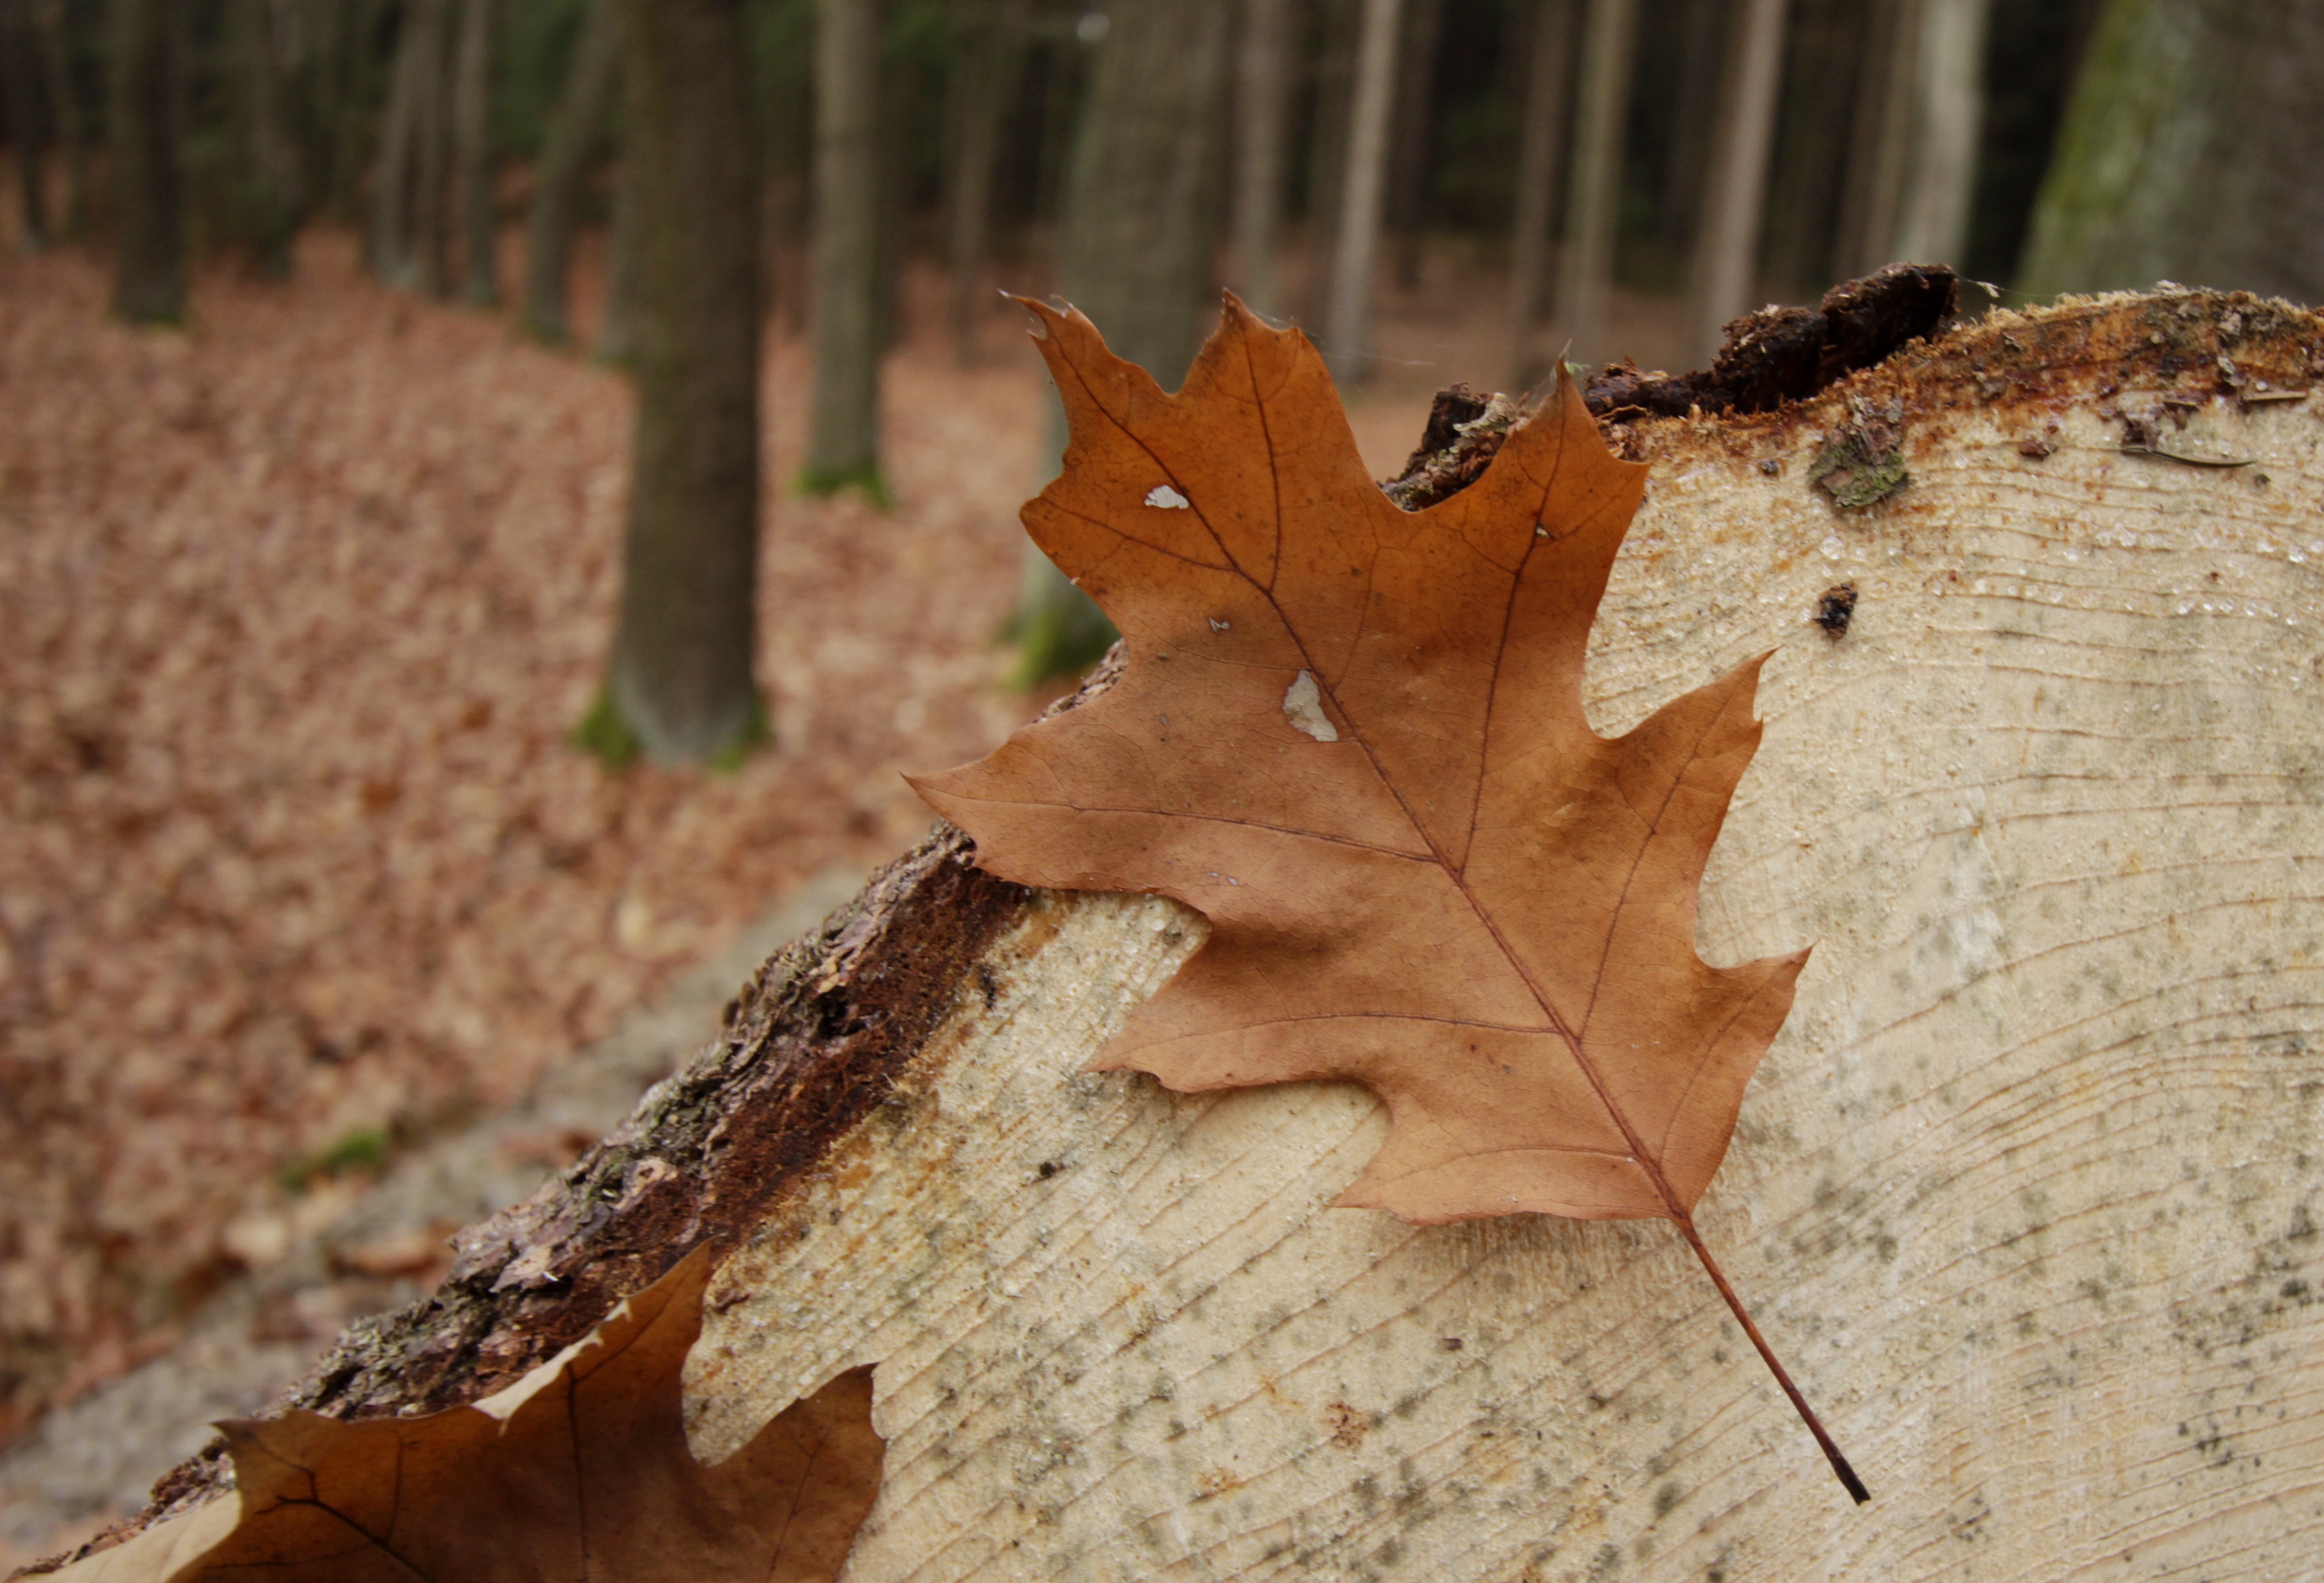
tree, nature, forest, branch, plant, wood, leaf, flower, wildlife, insect, macro, autumn, season, fauna, maple leaf, close up, sheet, strain, detail, dry leaves, autumnal, macro photography, woody plant